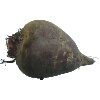
Label: beetroot